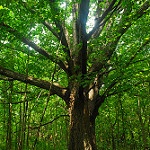
Label: forest